Luise Zietz

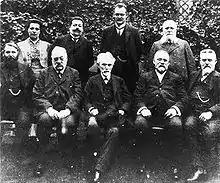
Picture with Luise Zietz at the top left.

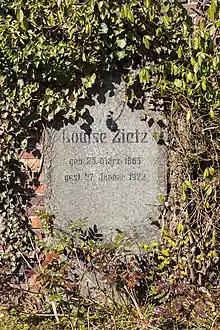
Grave of Luise Zietz.

Luise Catharina Amalie Zietz (née: Körner) (1865–1922) was a German socialist and feminist. She was the first woman to occupy a leading party post in Germany. She also helped bring the socialist women's movement into the Social Democratic Party of Germany.